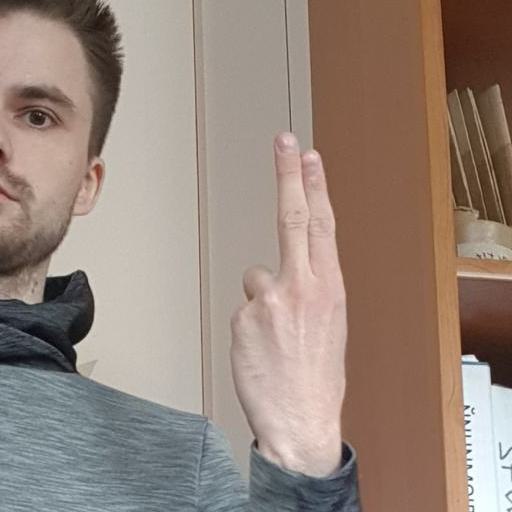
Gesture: two_up_inverted